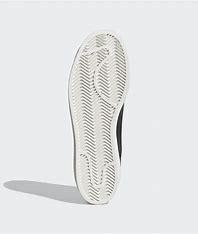
Brand: Adidas
Model: Superstar Pure